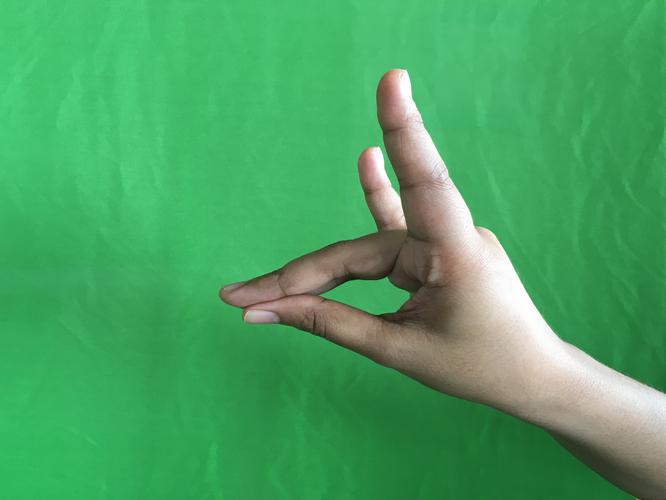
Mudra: Simhamukham
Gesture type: single_hand